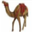
Label: camel